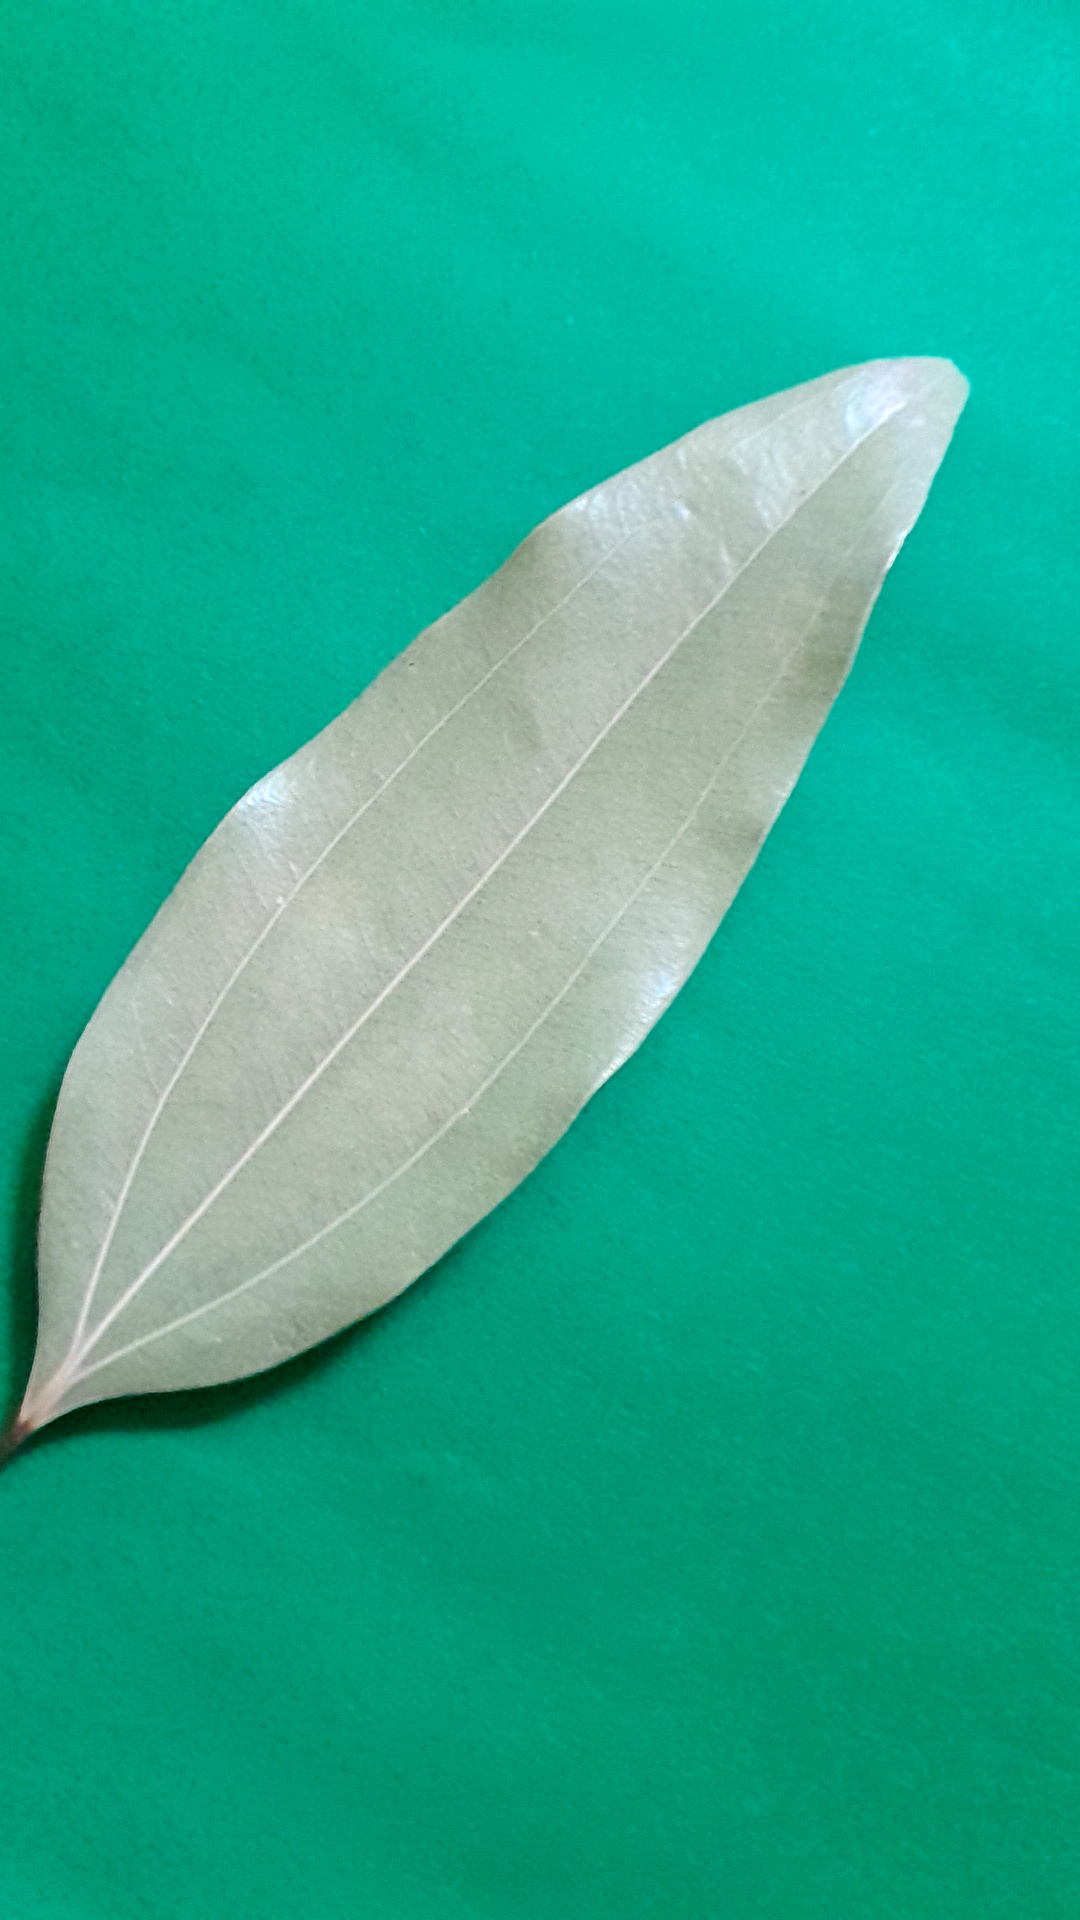
Label: Dry Leaf